Iizuka Daiichi Gymnasium

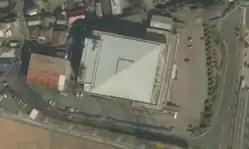

Iizuka Daiichi Gymnasium is an arena in Iizuka, Fukuoka, Japan.